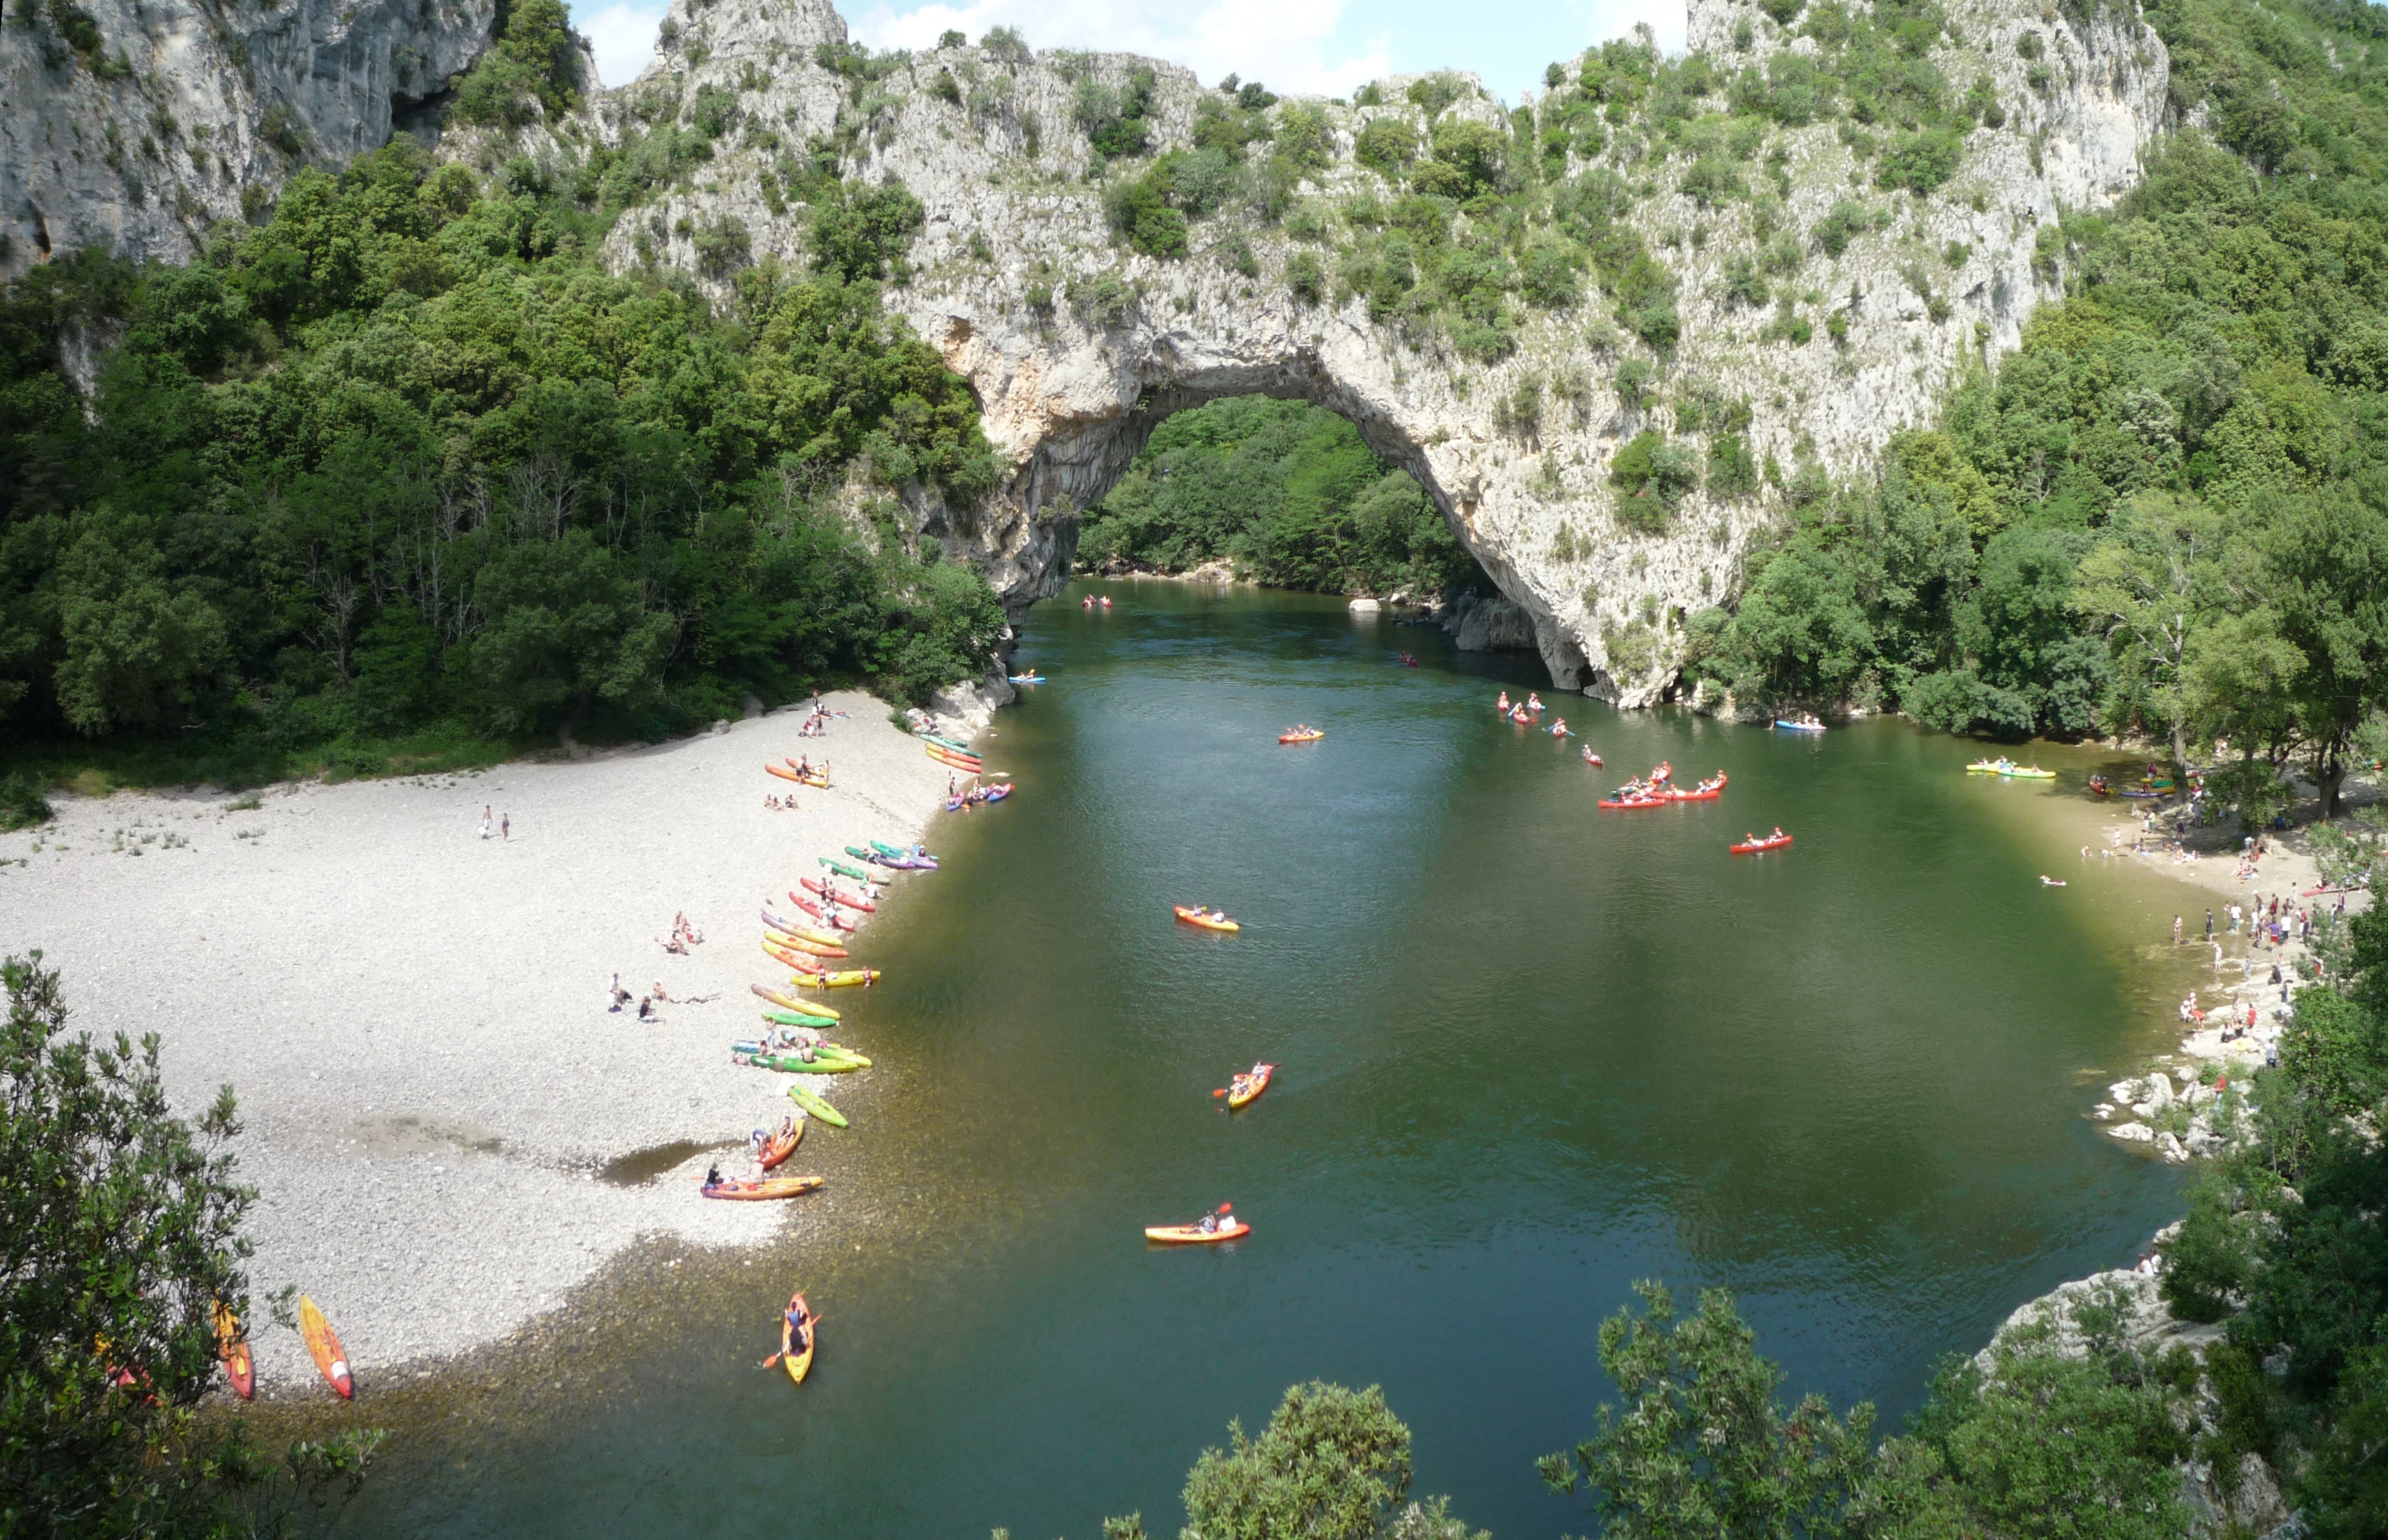
lake, river, valley, canoe, fjord, reservoir, waterway, body of water, ardeche, bow bridge